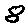
Label: 8